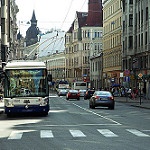
Label: street